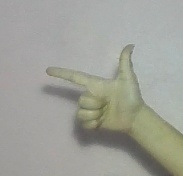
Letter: yaa